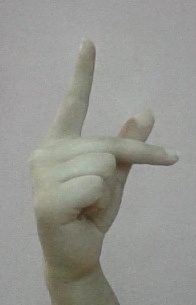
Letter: dha